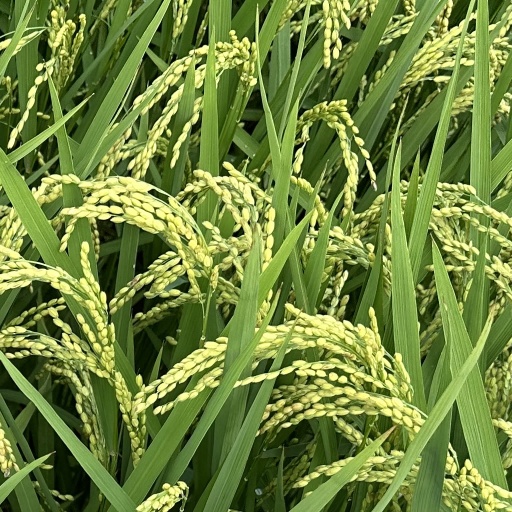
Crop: rice